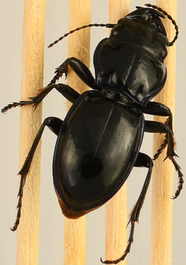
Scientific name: Pasimachus elongatus
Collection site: Central Plains Experimental Range NEON (CPER), plot CPER_009